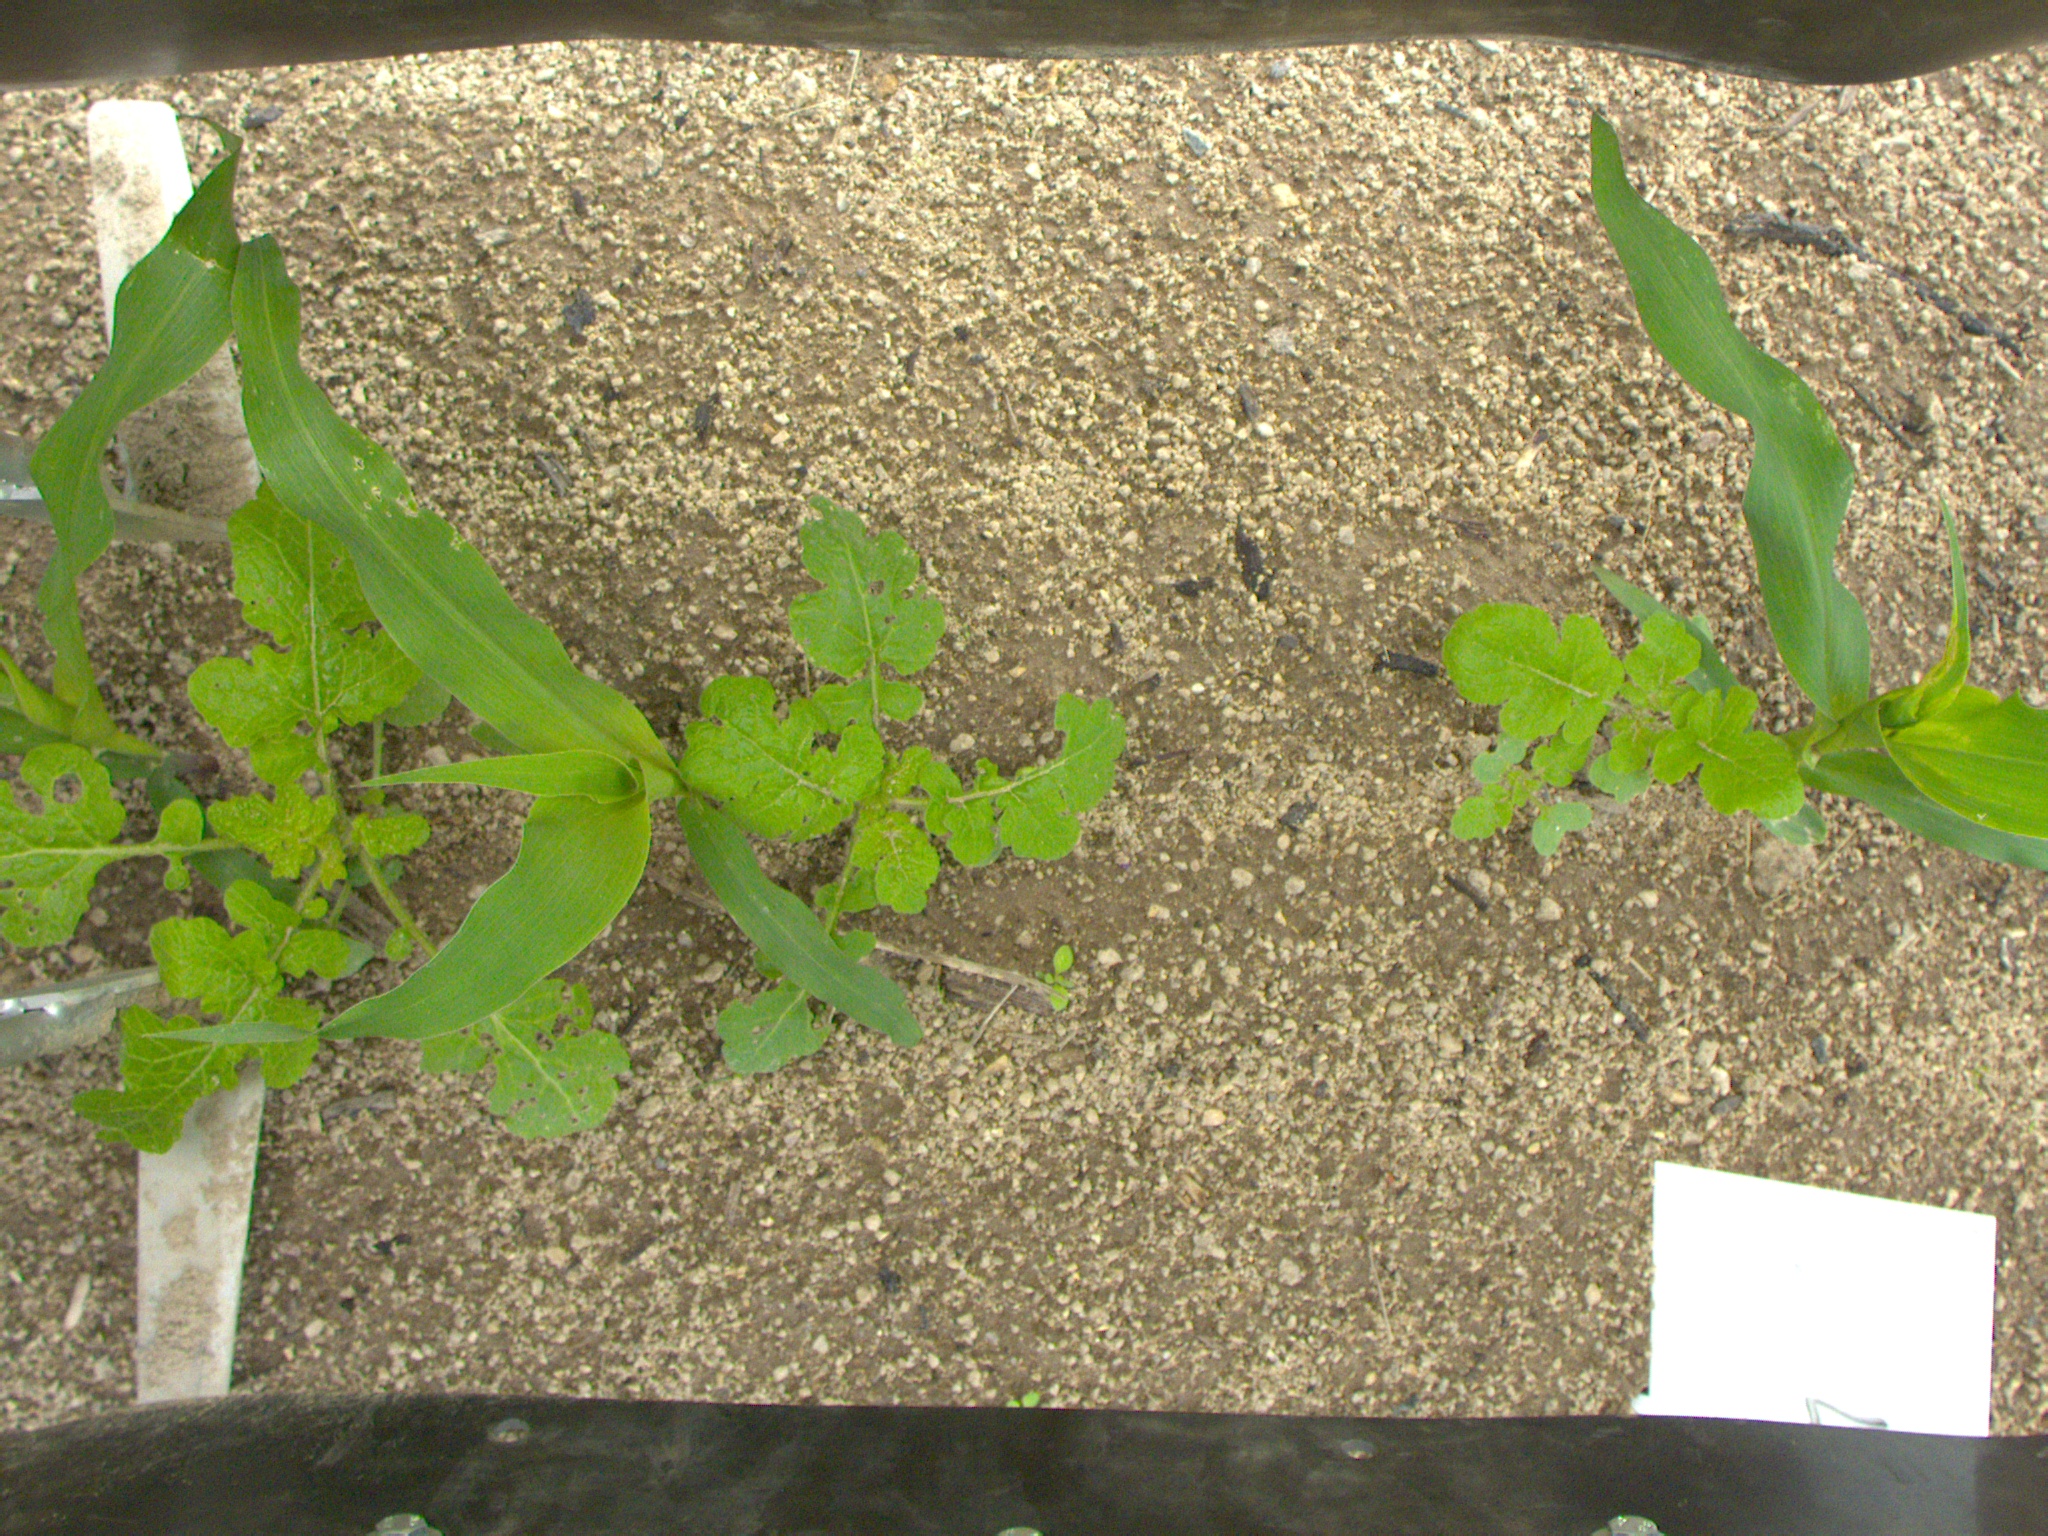
Crop: maize
Objects: maize, maize, maize, stem_maize, stem_maize, stem_maize